1897 Toronto municipal election

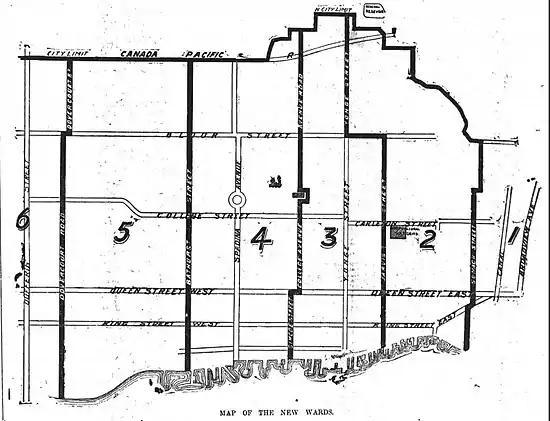
Map of Toronto's six wards (1892-1909), published in "The Globe", 1 January 1892.

Four alderman were elected to sit on Toronto City Council in each of six wards. Six incumbent aldermen were defeated in the election.